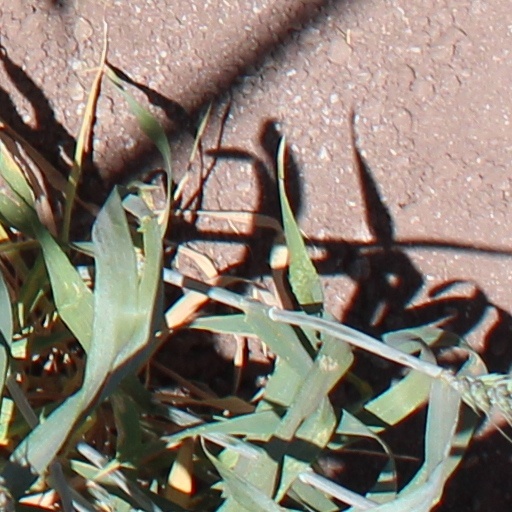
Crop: wheat